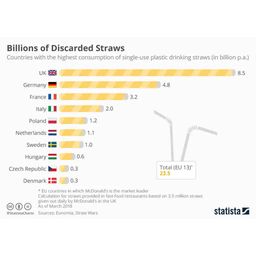
Label: plastic